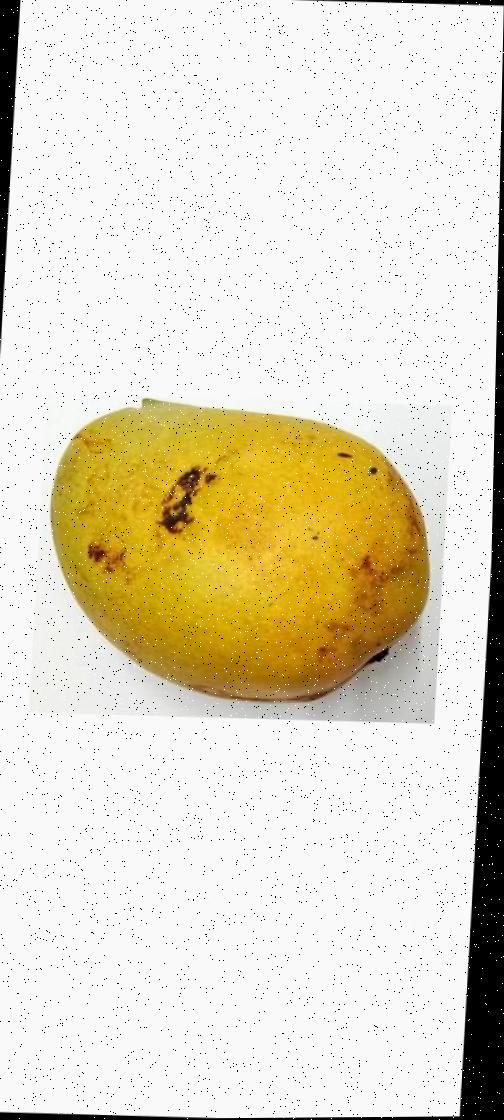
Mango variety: Bari-11